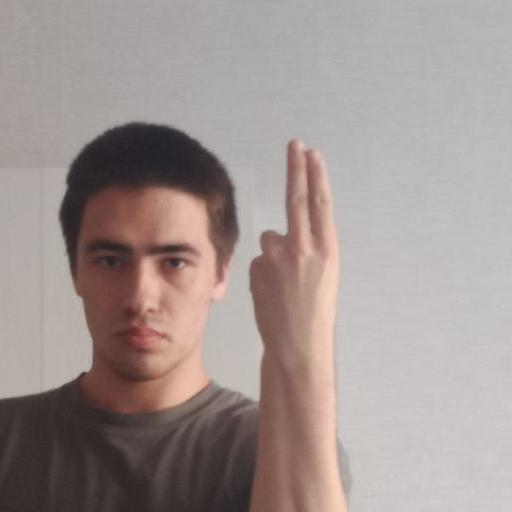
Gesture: two_up_inverted